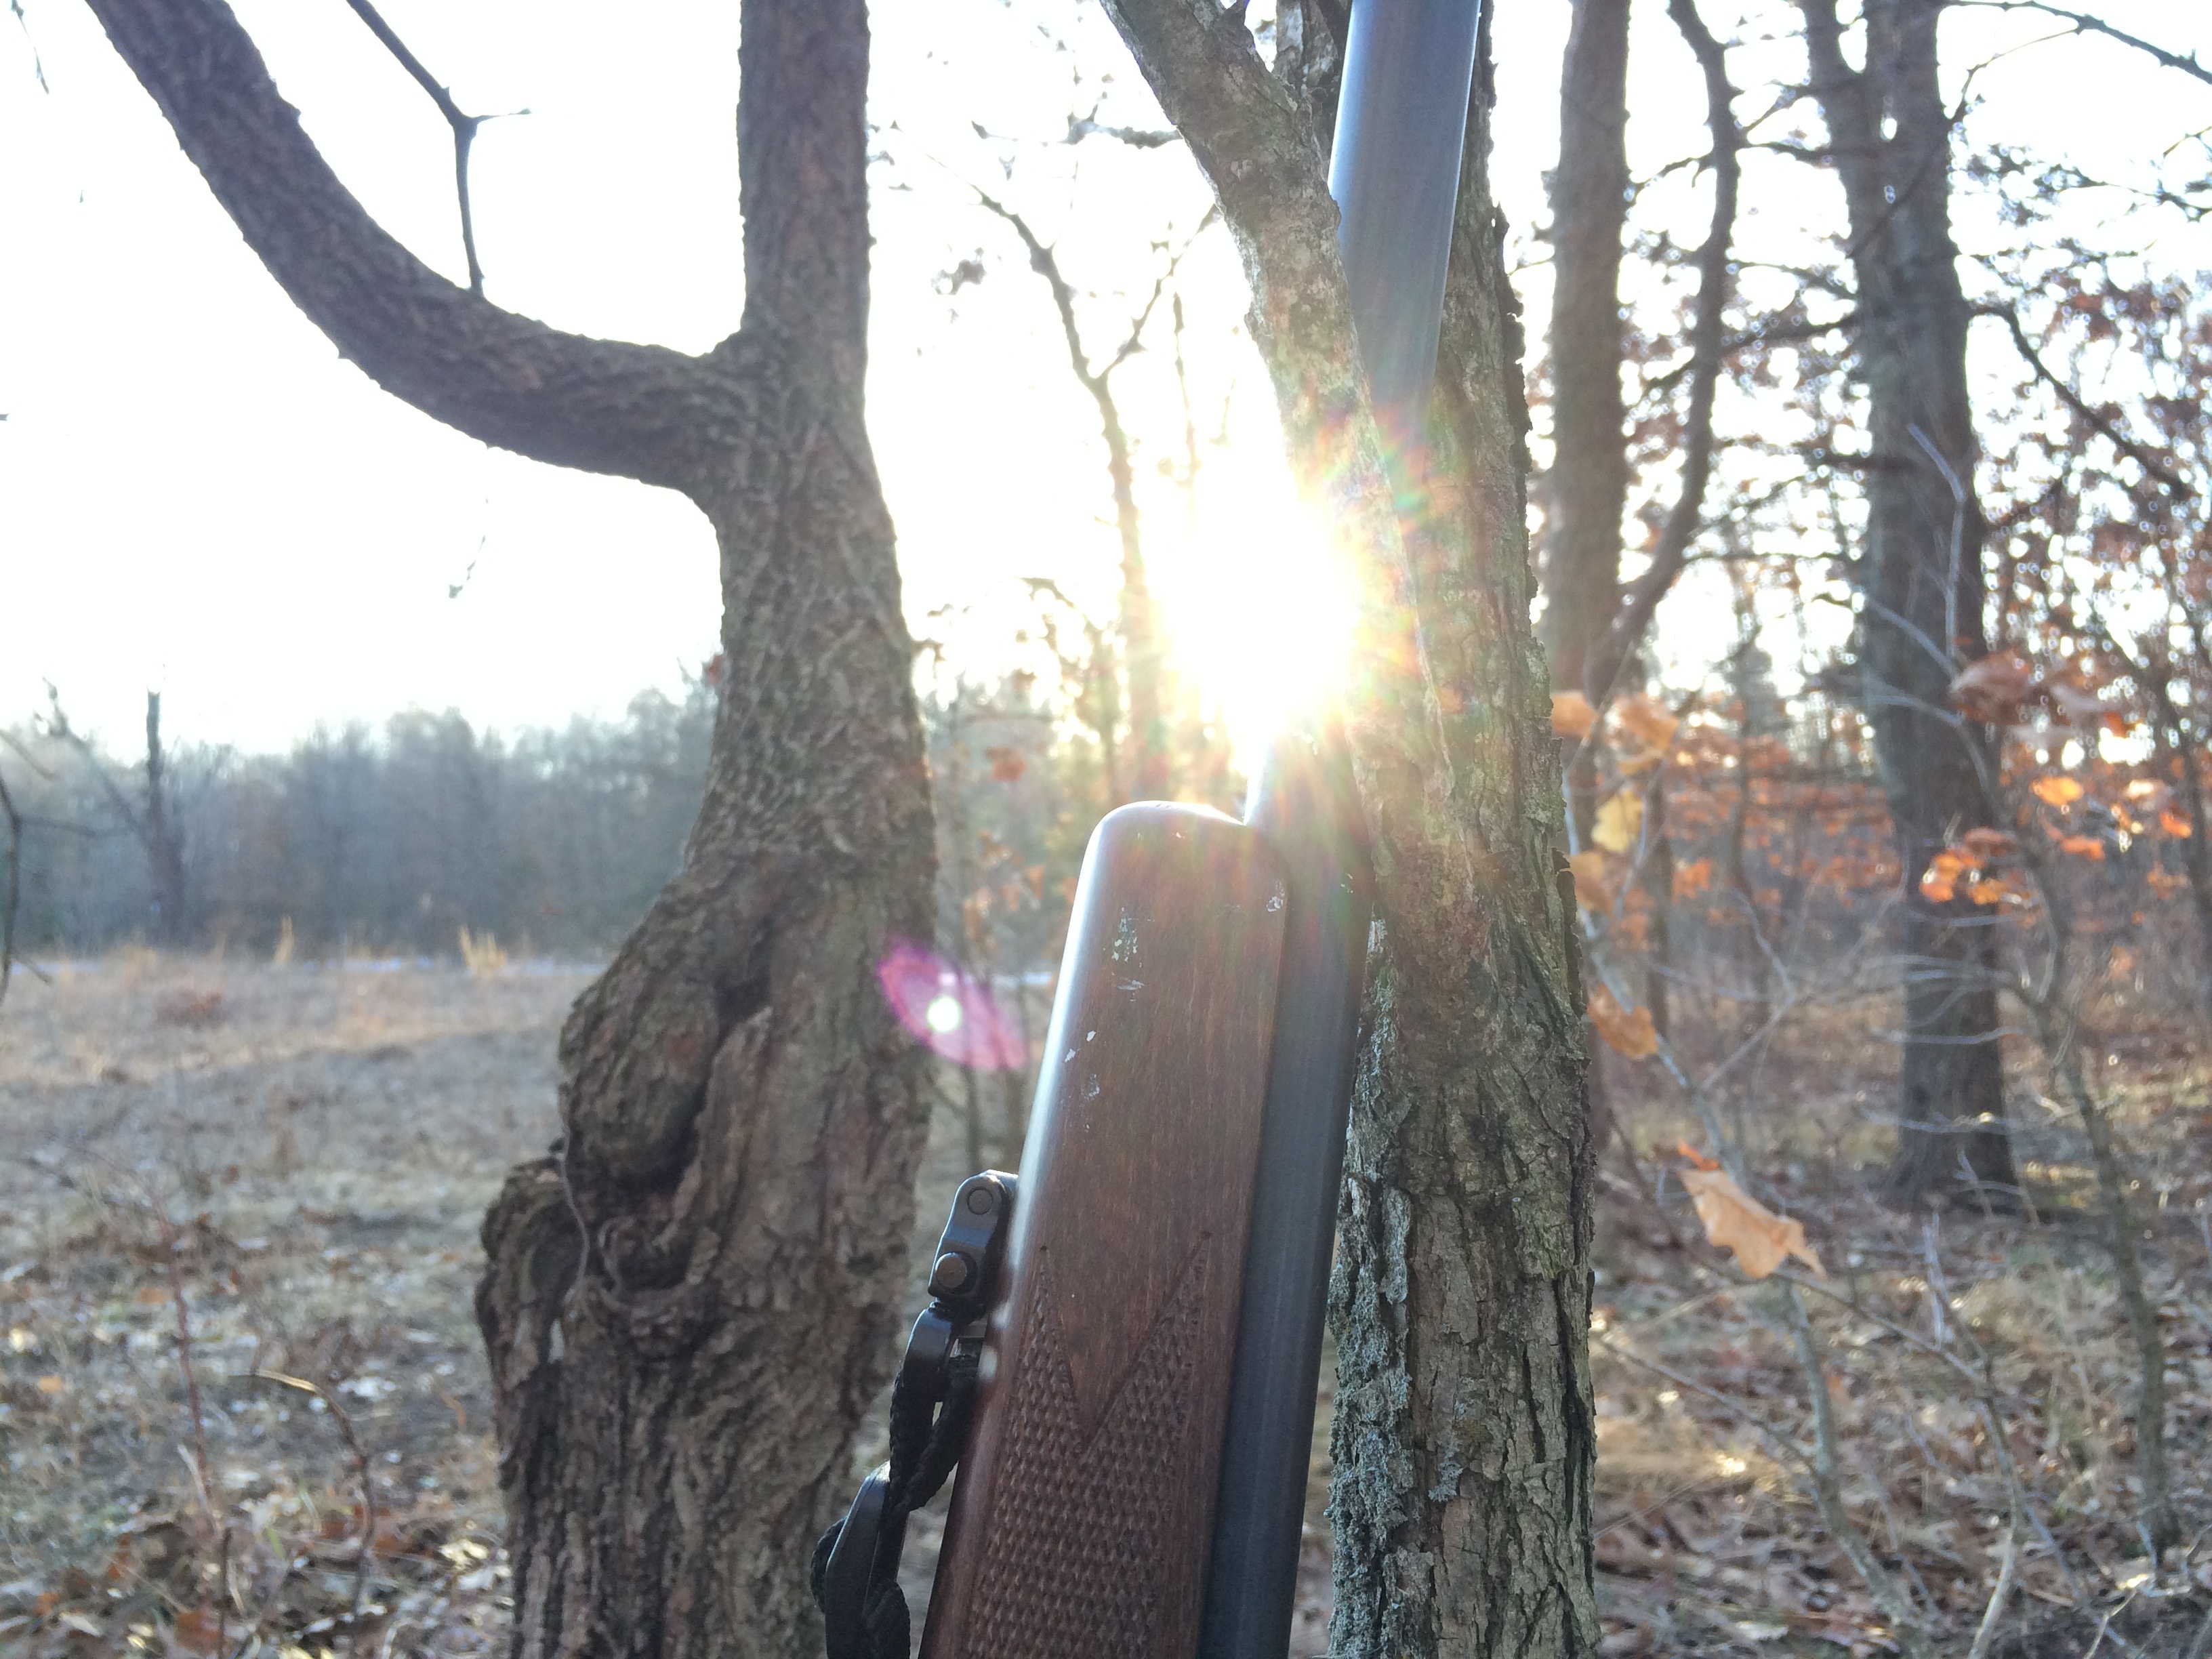
tree, trail, sports, woodland, animal sports